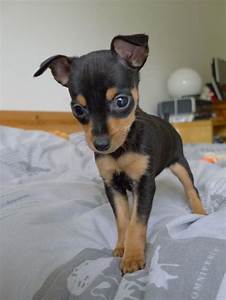
Label: dog